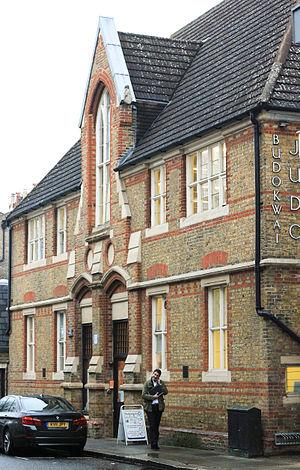
Le Budokwai est un club d'arts martiaux fondé à Londres et 1918. Il s'agit du plus vieux club d'arts martiaux japonais hors Japon. Créé par Gunji Koizumi en tant que club de judo, ju-jitsu et kenjutsu, il propose maintenant des cours de karate shotokan, aikido et Gracie jiu-jitsu. Il a joué un rôle dans le développement des arts martiaux et Europe, notamment via la British judo association et l'Union européenne de judo.